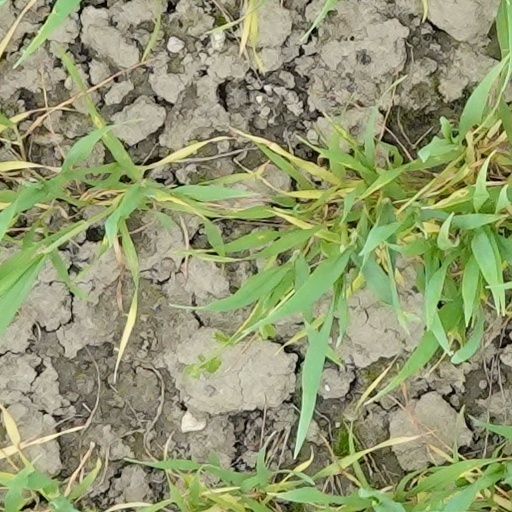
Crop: wheat